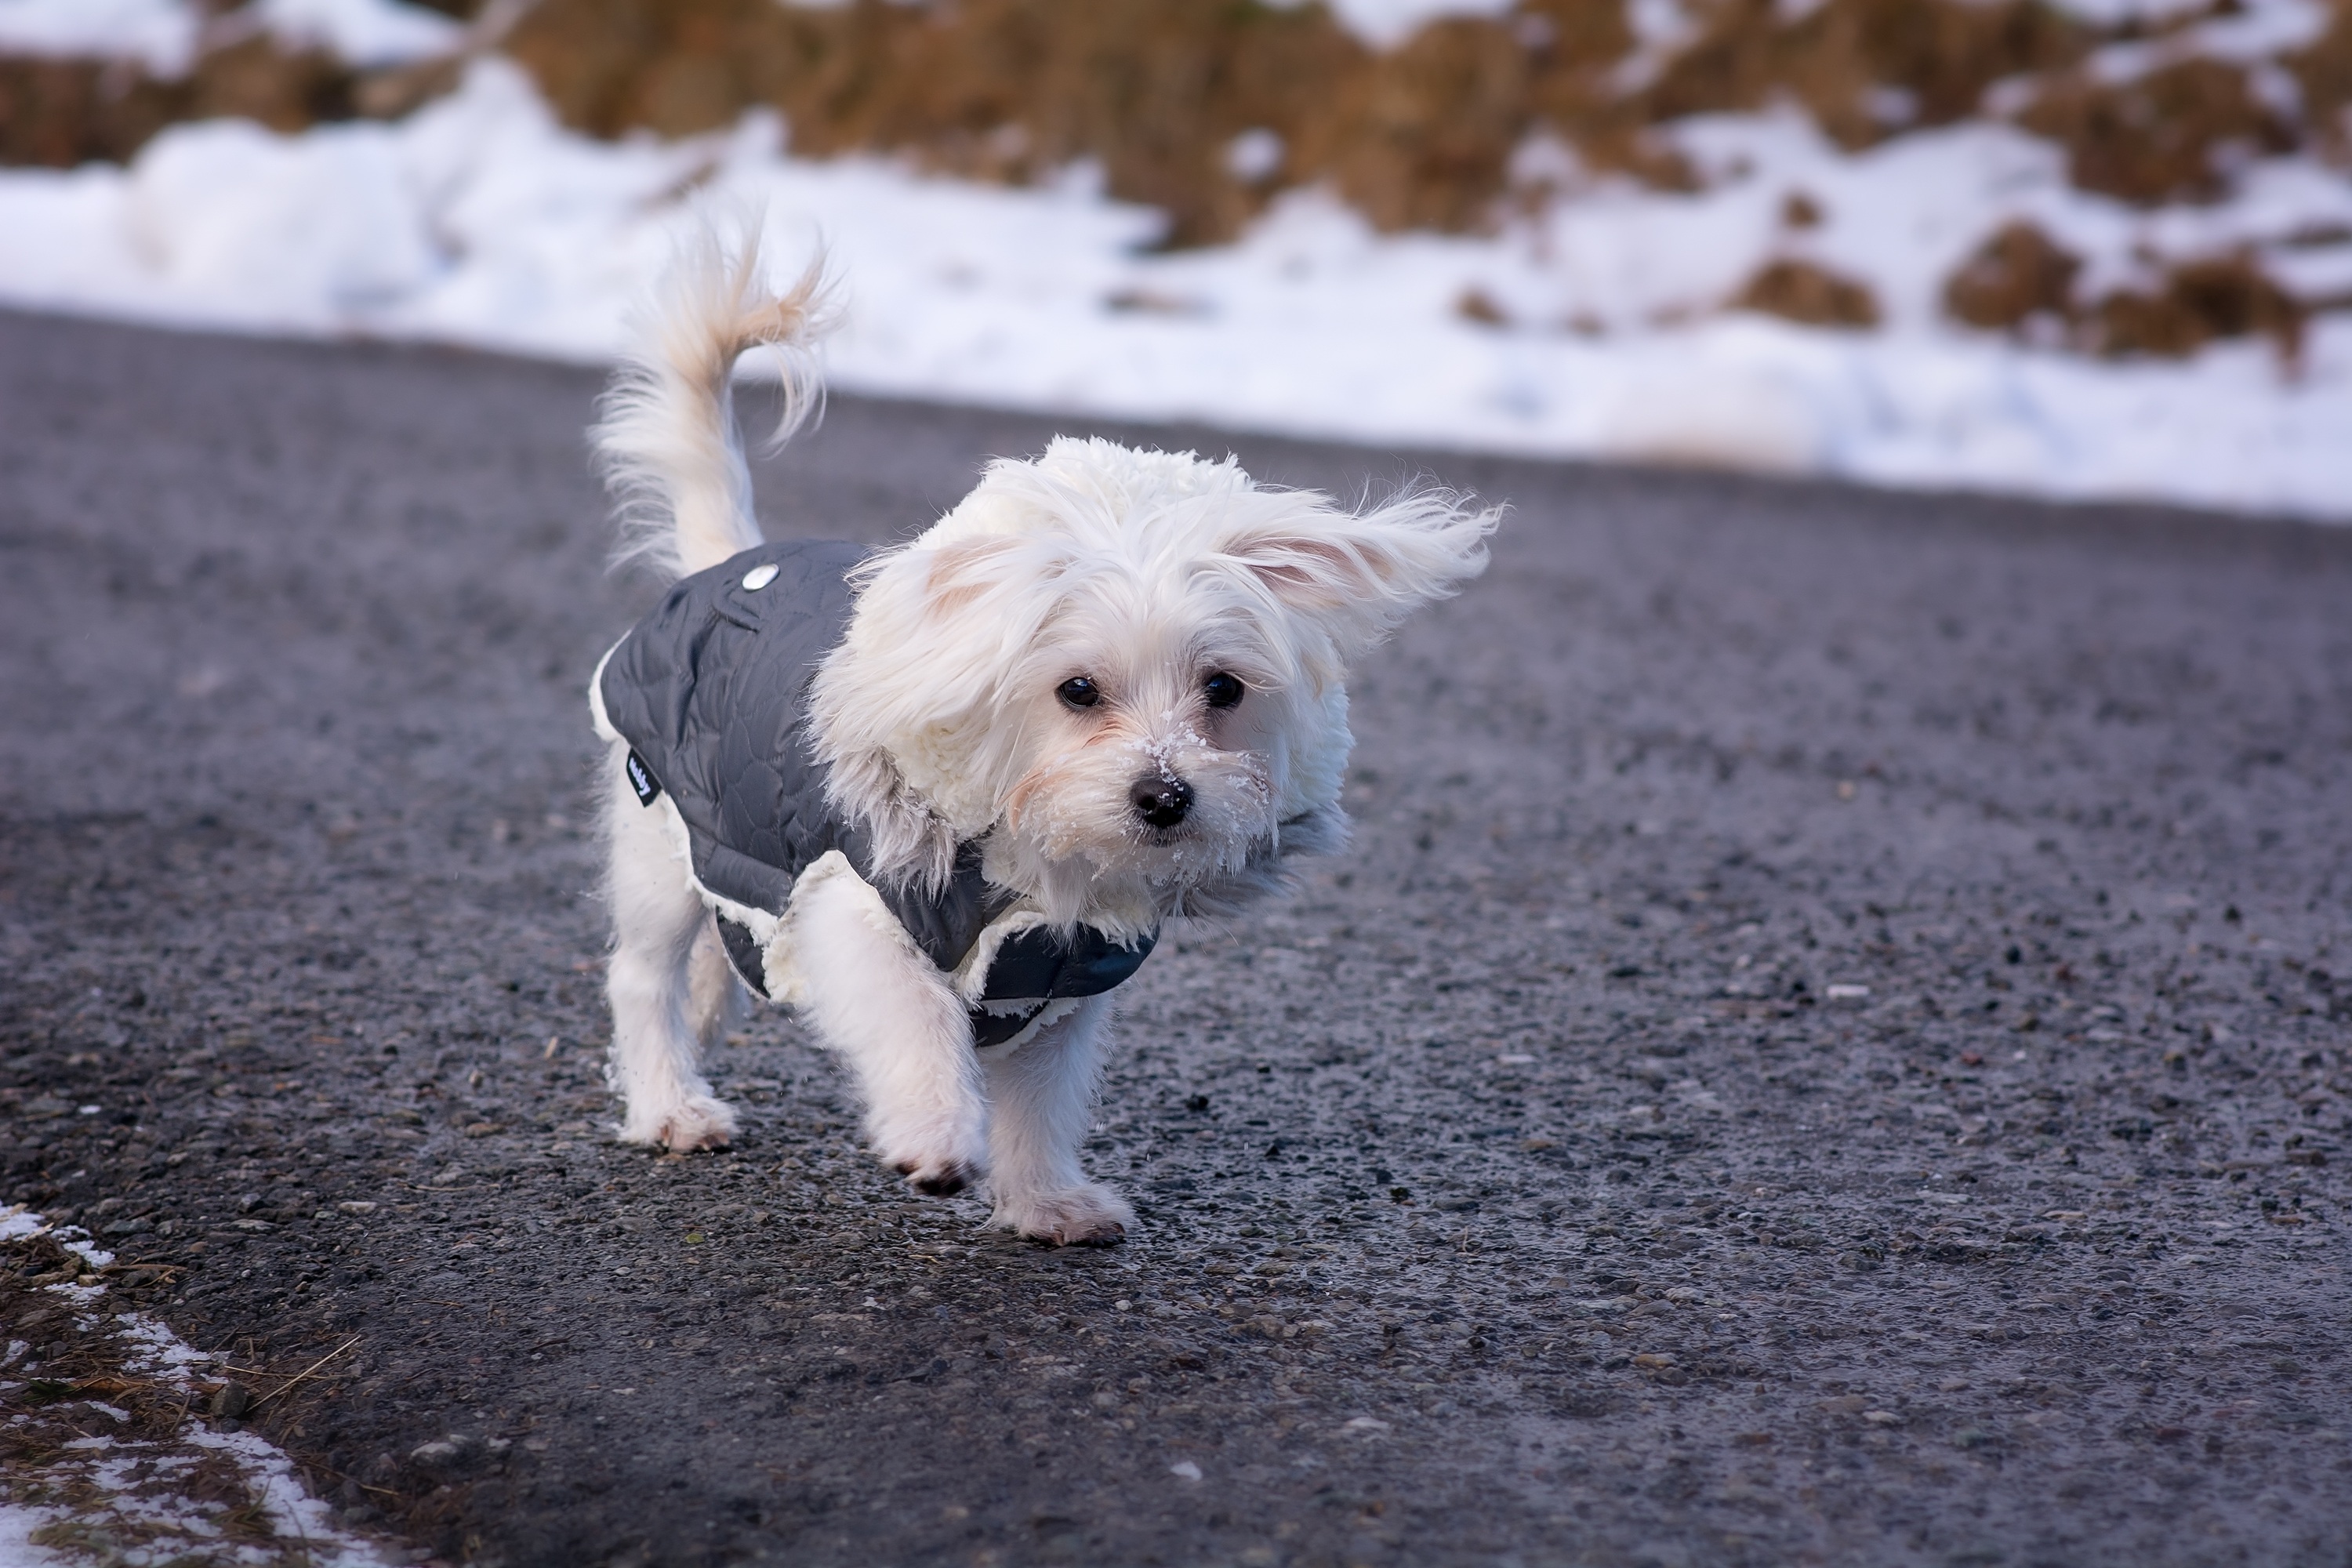
snow, white, sweet, puppy, dog, animal, cute, walk, pet, small, mammal, vertebrate, away, wildlife photography, in motion, maltese, young dog, dog coat, dog like mammal, west highland white terrier, dog crossbreeds